Juan Villoro

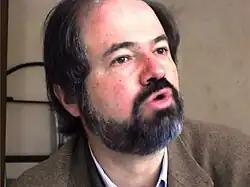
Juan Villoro in Mexico City, January 2009

Juan Antonio Villoro Ruiz (born 24 September 1956, in Mexico City) is a Mexican writer and journalist and the son of philosopher Luis Villoro. He has been well known among intellectual circles in Mexico, Latin America and Spain for years, but his success among a wider readership has grown since receiving the Herralde Prize for his novel "El testigo".